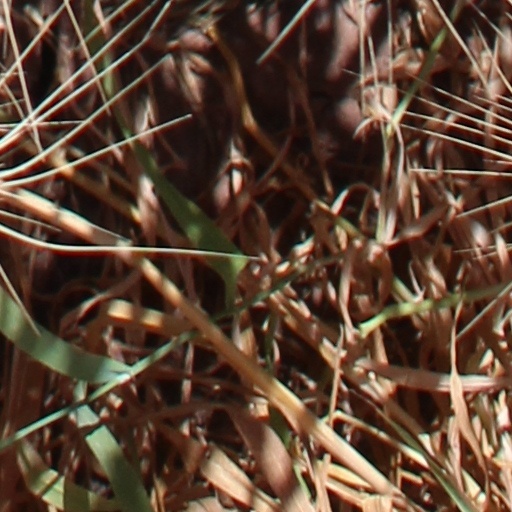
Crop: wheat